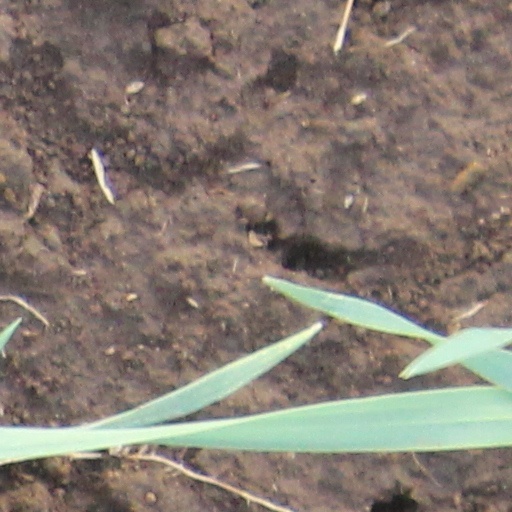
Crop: wheat